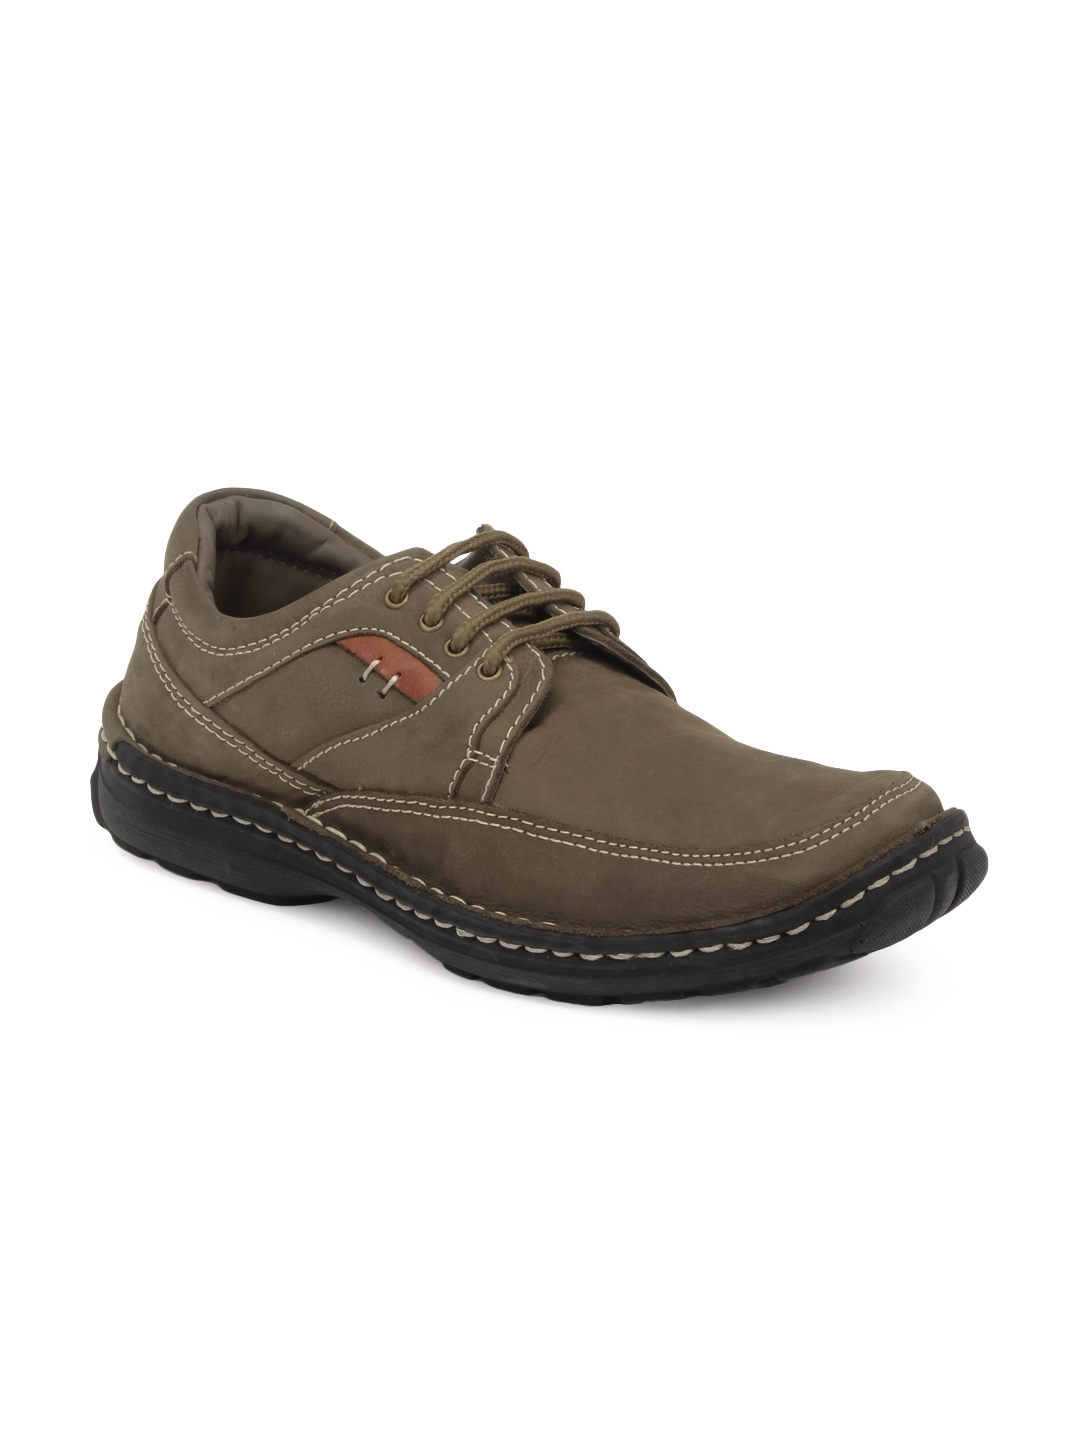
Buckaroo Men Brown Shoes
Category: Footwear / Shoes / Casual Shoes
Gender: Men
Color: Brown
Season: Winter 2012
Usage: Casual